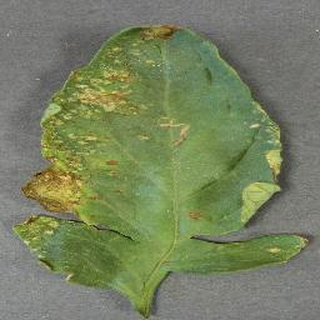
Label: tomato_bacterial_spot